American Geographical Society

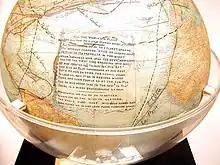
Fliers' & Explorers' Globe

During World War II, the society assisted more than forty agencies of the U.S. government. Contributing ethnographic data to U.S. Military Intelligence in the efforts to defuse Axis strongholds in Eastern Europe.